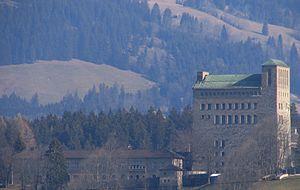
L'Ordensburg Sonthofen est l'un des NS-Ordensburgen construit pendant le Troisième Reich à Sonthofen. Il appartient actuellement à la Bundeswehr et s'appelle Generaloberst-Beck-Kaserne.